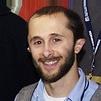
Age: 24